Lady Tsen Mei

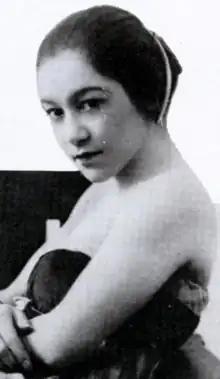
Lady Tsen Mei, from a 1918 publication.

Josephine Augusta Moy (March 28, 1888 – July 1985), known professionally as Lady Tsen Mei, was an American actress and singer. She was billed as "the screen's only Chinese star" in publicity for her first film, "For the Freedom of the East" (1918).